Abracadabra (Brown Eyed Girls song)

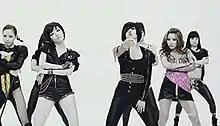
A screenshot of the music video

The 4-minute-long music video was directed by Hwang Sua, who had studied Film at New York University and established a career as a music video and commercial director. The video was praised for its sensational and intense presentation but also garnered controversies regarding its sensual contexts. In a 2009 interview, Hwang said she wanted to express the feelings of the subject in the song going back and forth between reason and emotion in a modern and fashionable choreography since the main theme is a curse and blind love. She divided the video into two settings; performing scenes of the band and narrative drama scenes. The former are in a white background with toned-down saturation to prevent other narrative stories from conflicting the latter, and to represent an infinite space.